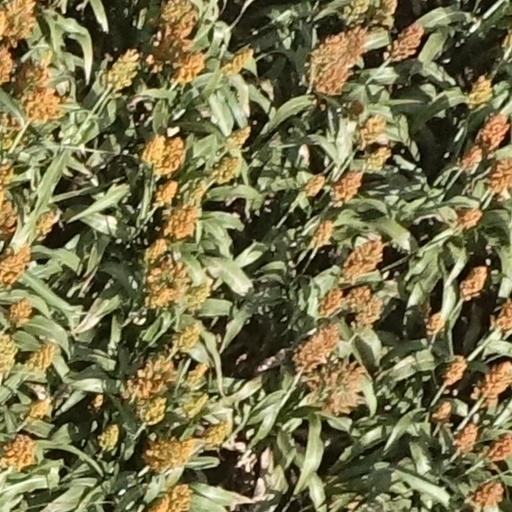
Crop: sorghum